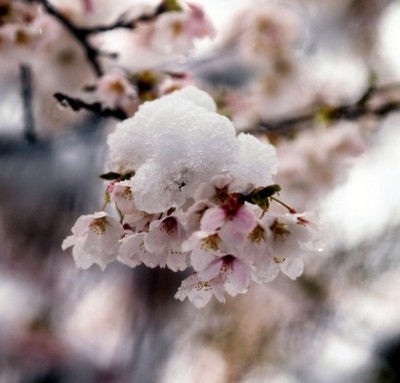
Weather: snow or frosty